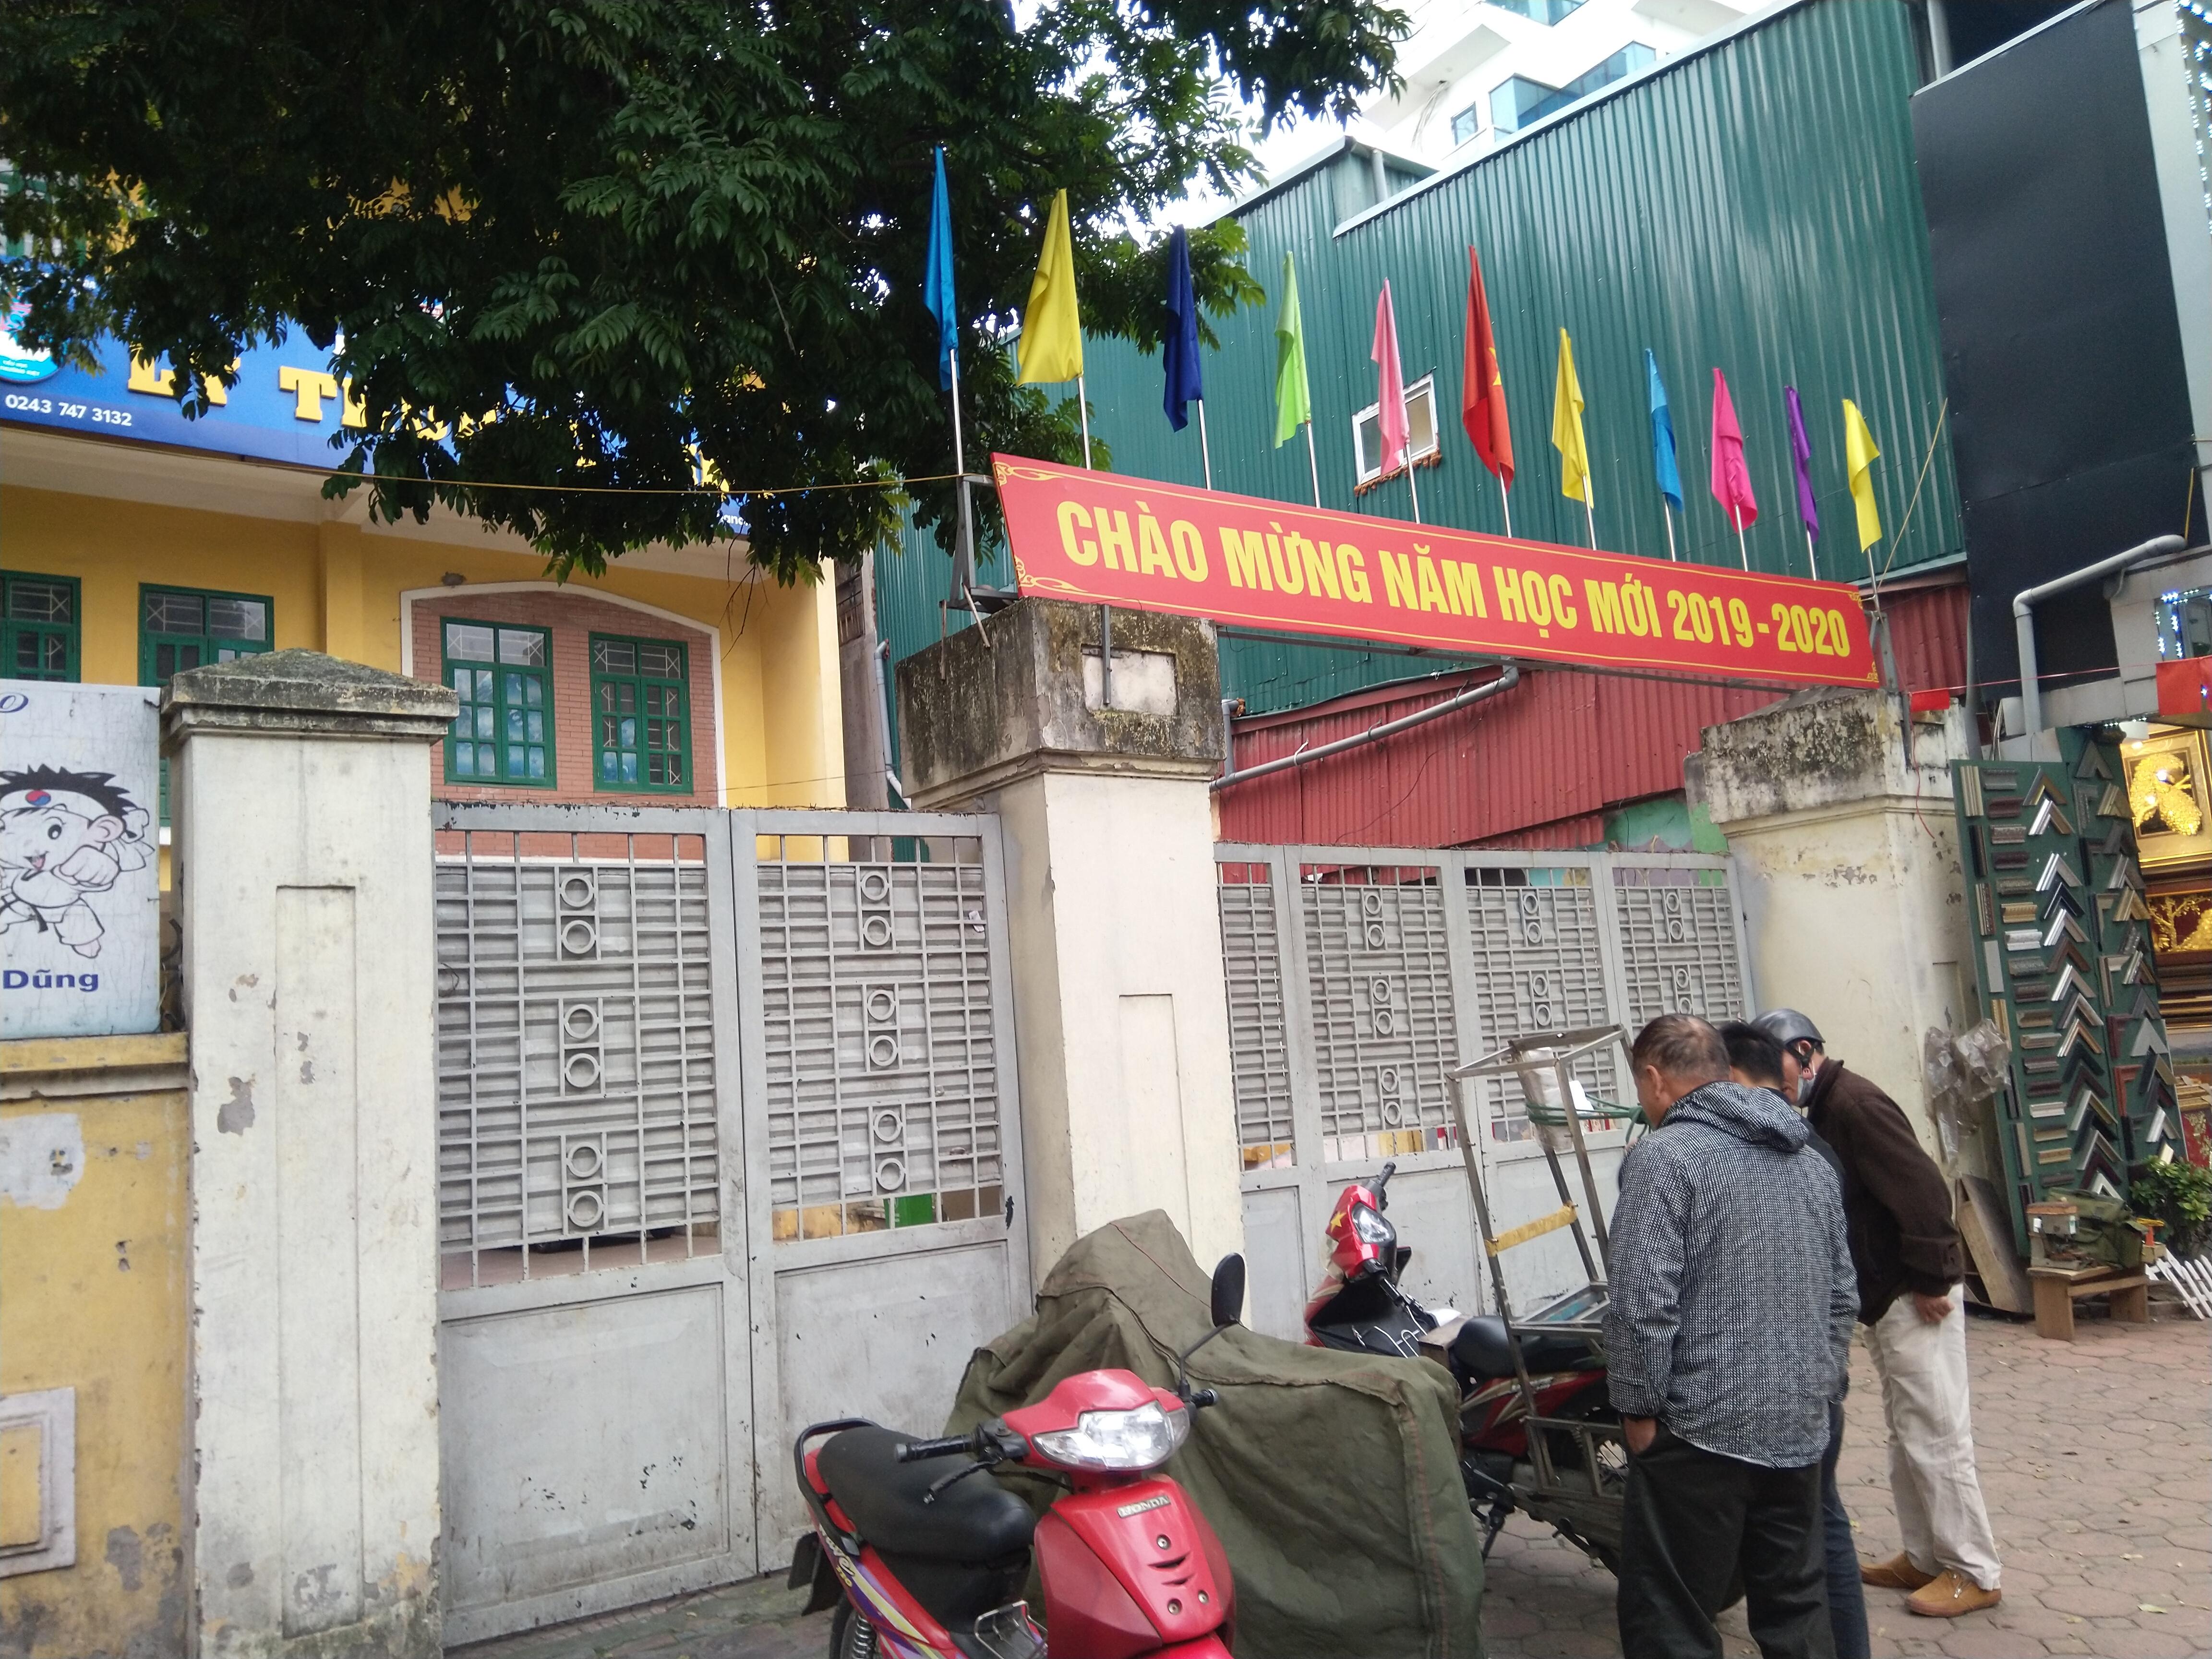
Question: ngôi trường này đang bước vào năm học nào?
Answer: ngôi trường này đang bước vào năm học 2019 - 2020